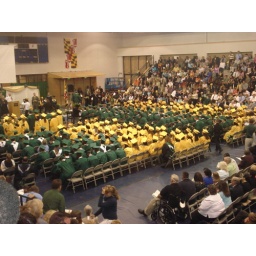
girls in gold, boys in green